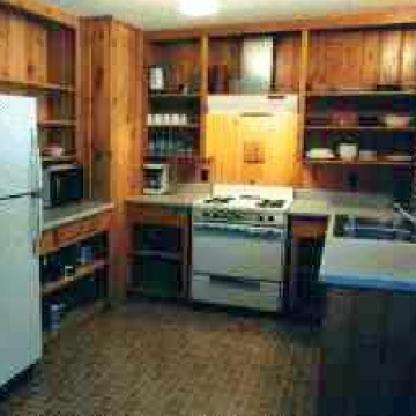
Scene: Indoor